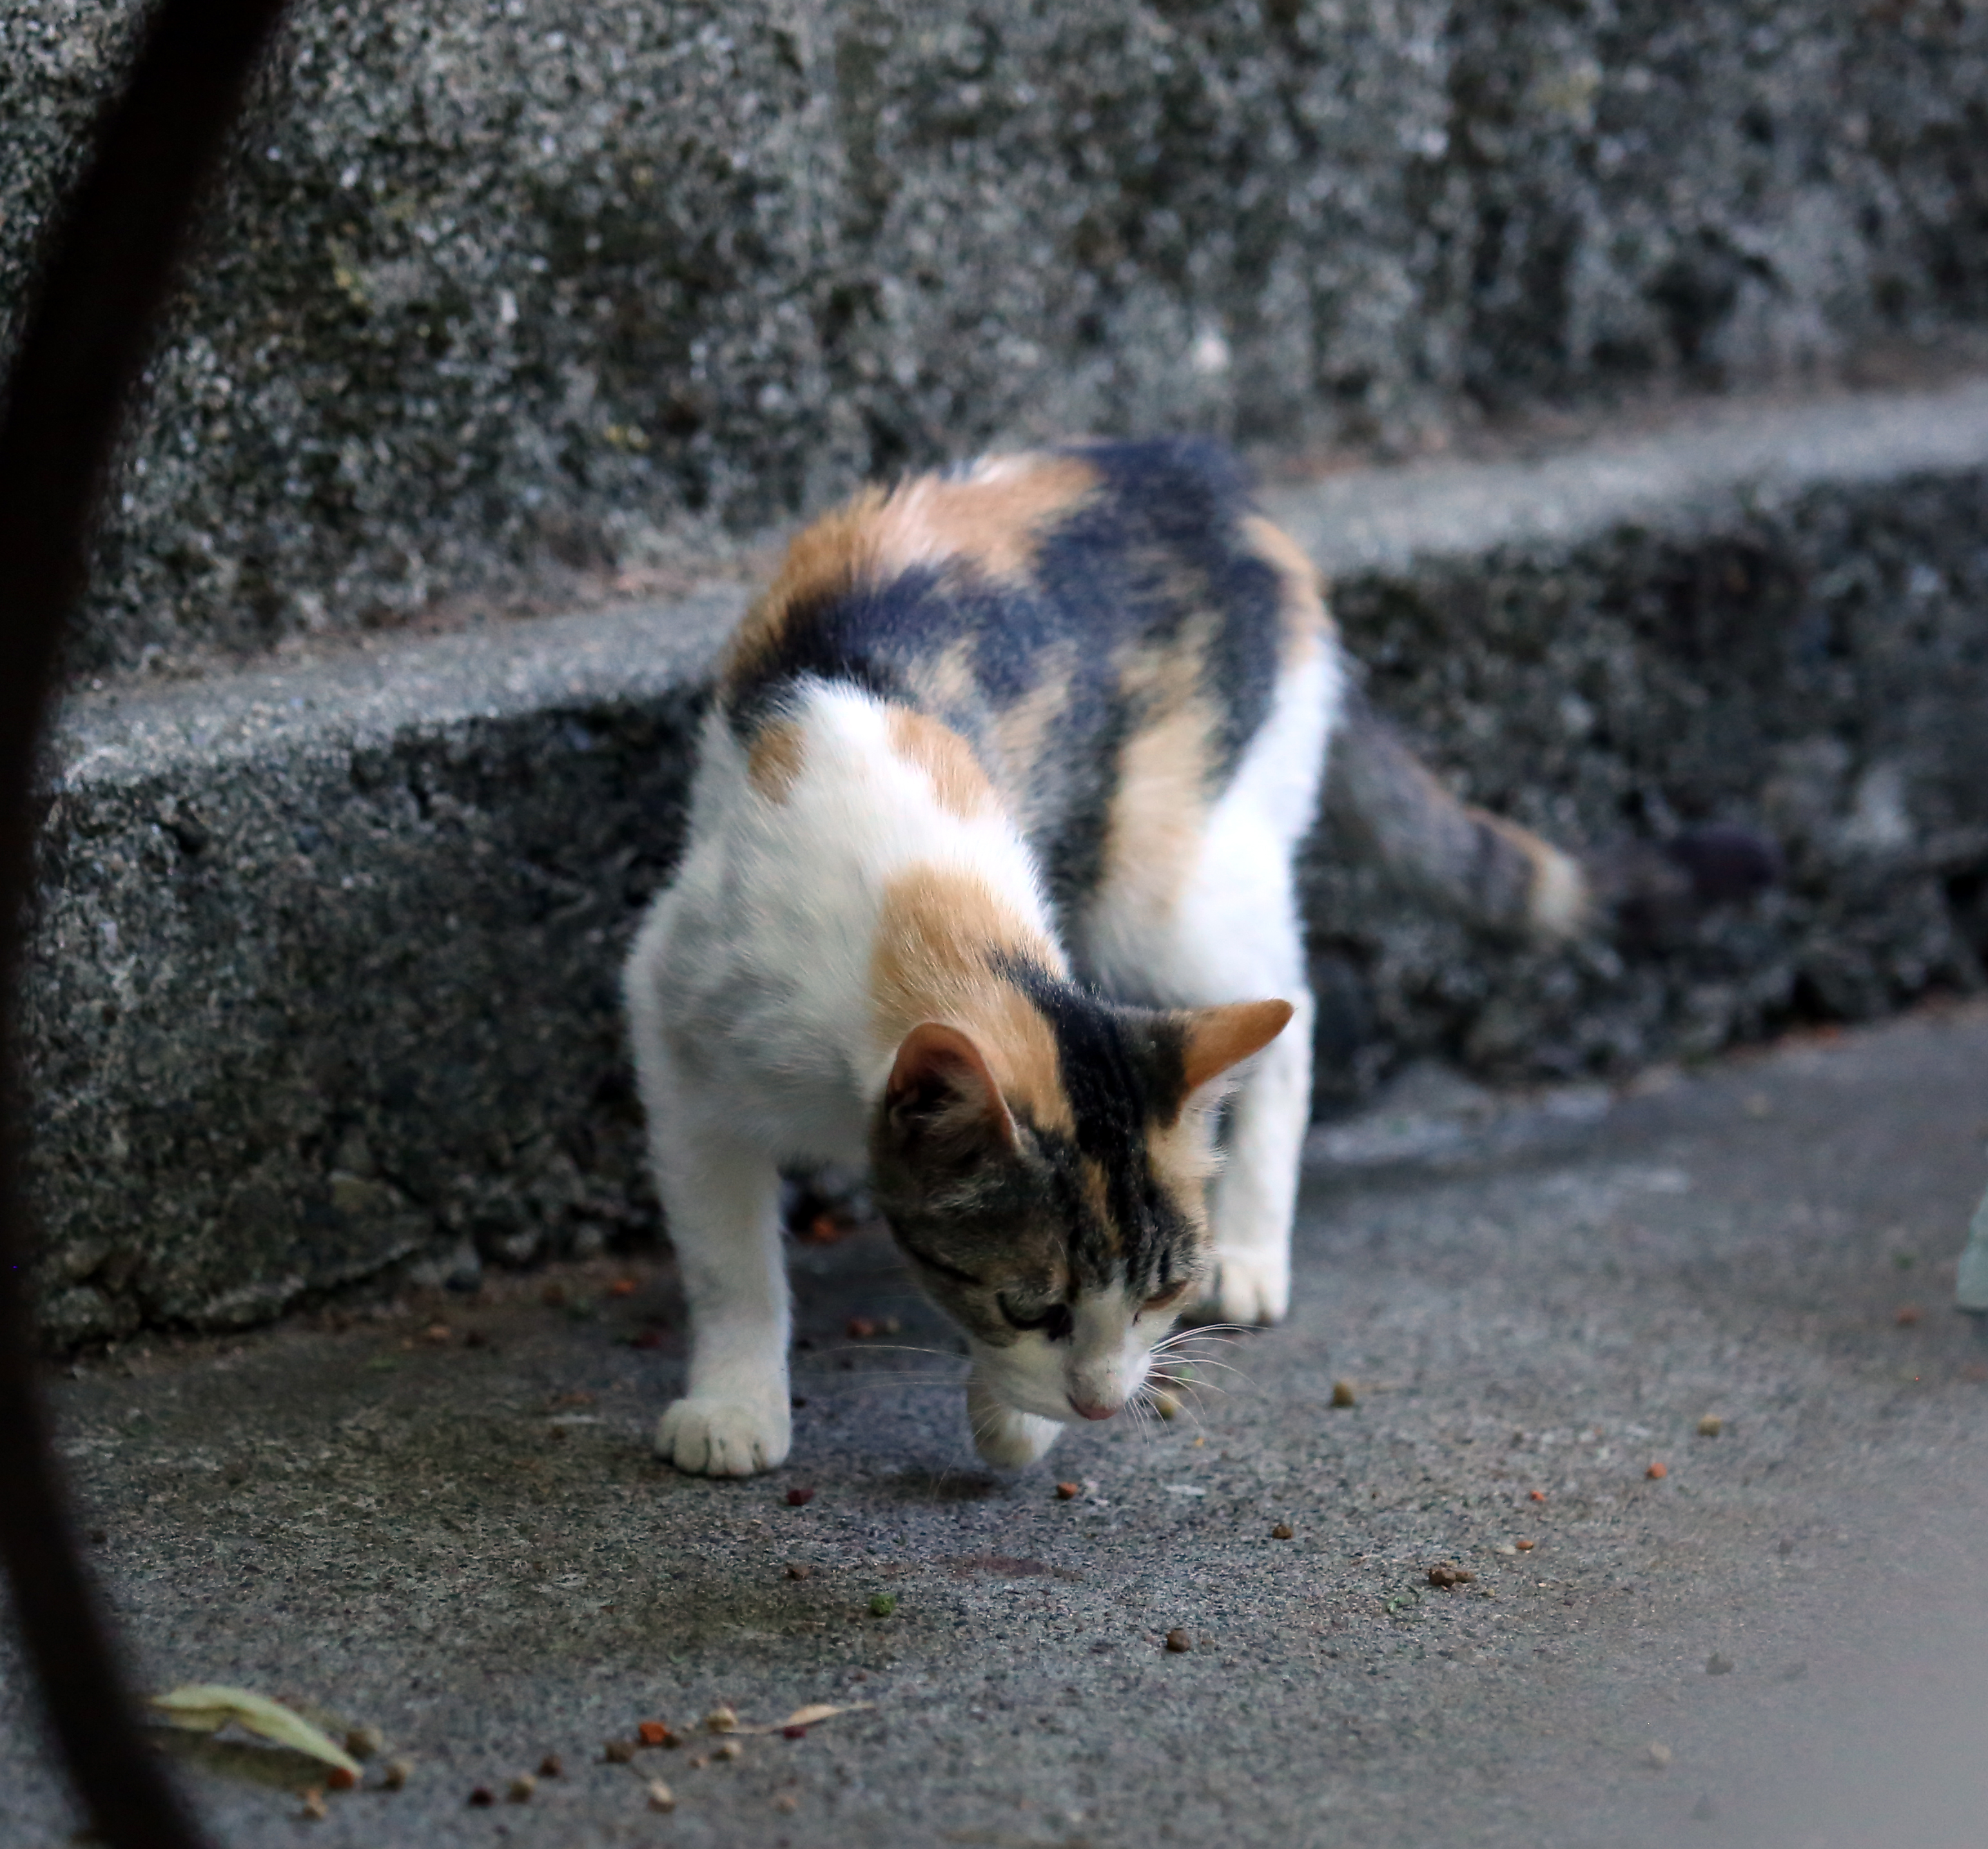
france, europe, kitten, cat, canon, mammal, cats, midi, vertebrate, colours, farbe, campagne, chats, southfrance, sdfrankreich, zuidfrankrijk, languedocroussillon, nourriture, katzen, exterieur, poezen, katten, chattes, strilisation, cevennes, kleuren, troiscouleurs, calicot, felins, lozre, ferme, parcnationaldescvennes, saintgermaindecalberte, maigre, cgheptel, animal shelter, street dog, small to medium sized cats, cat like mammal